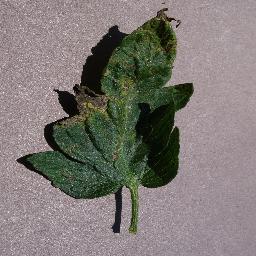
Label: Tomato___Septoria_leaf_spot